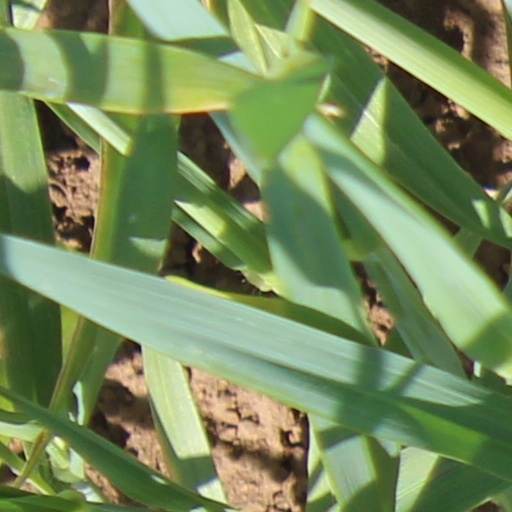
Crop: wheat